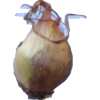
Label: onion